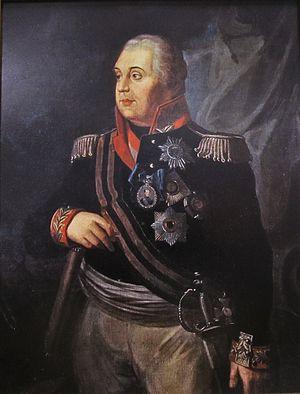
La bataille d’Austerlitz, surnommée la « bataille des Trois Empereurs », se déroule le lundi 2 décembre 1805 dans le sud de la Moravie, et plus précisément entre Brünn et Austerlitz. Après neuf heures de combats, la Grande Armée de Napoléon Iᵉʳ, malgré son infériorité numérique, bat les forces de la Troisième Coalition, qui se dissout à la suite de la bataille. Cette coalition réunissait les austro-russes de l’empereur François Iᵉʳ d'Autriche et du Saint Empire et de l'empereur russe Alexandre Iᵉʳ. Le Royaume-Uni, pourtant membre et financeur de la coalition, n'a une nouvelle fois pas souhaité se mesurer à la Grande Armée, et reste, de facto invaincue, ainsi que la seule grande puissance à rester opposée au Premier Empire.
La campagne de Russie, également connue en Russie comme la guerre patriotique de 1812, est une campagne militaire menée par l’empereur Napoléon Iᵉʳ désignant l'invasion française de la Russie impériale en 1812. Elle a pour principale cause la levée par Alexandre Iᵉʳ de Russie, du blocus continental imposé par Napoléon à toute l'Europe depuis 1806, contre le Royaume-Uni.
La bataille de Krasnoï est une série d’engagements militaires ayant eu lieu du 15 au 18 novembre 1812 entre l’armée impériale russe commandée par le général Koutouzov et la Grande Armée de Napoléon Iᵉʳ, qui subit de lourdes pertes lors de cette dernière phase de la retraite de Russie. Tandis que Napoléon tentait de faire progresser ses troupes dispersées pour les mettre hors de portée de l’ennemi, les armées russes, tout en cherchant à éviter une bataille rangée, les harcelèrent par une série de manœuvres, d’embuscades et d’engagements.
Mikhaïl Illarionovitch Golenichtchev-Koutouzov, prince de Smolensk, né le 16 septembre 1745 à Saint-Pétersbourg et mort le 28 avril 1813 à Bunzlau en Silésie, est le général en chef des armées de Russie, sous le règne du tsar Alexandre Iᵉʳ. Relevé momentanément de ses fonctions à la suite de la bataille d'Austerlitz, il est écarté de l'armée et nommé gouverneur de Kiev. Après son retour au commandement, il s'illustre lors de la campagne de Russie, où sa politique de la terre brûlée force Napoléon à la retraite. Il parvient par la suite à relever le moral de l'armée russe et à l'encourager à mener une contre-offensive, en organisant le harcèlement de la Grande Armée lors de la retraite française.